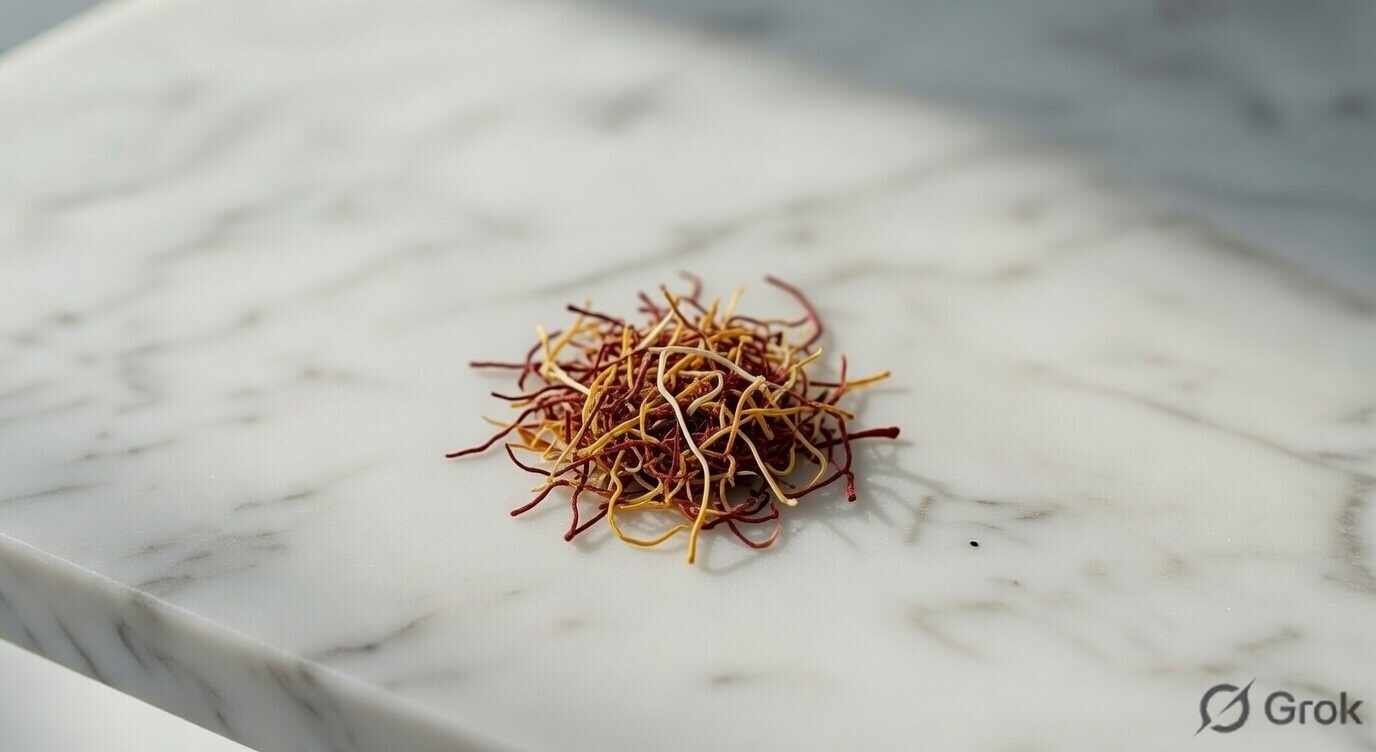
Saffron quality class: adulterated